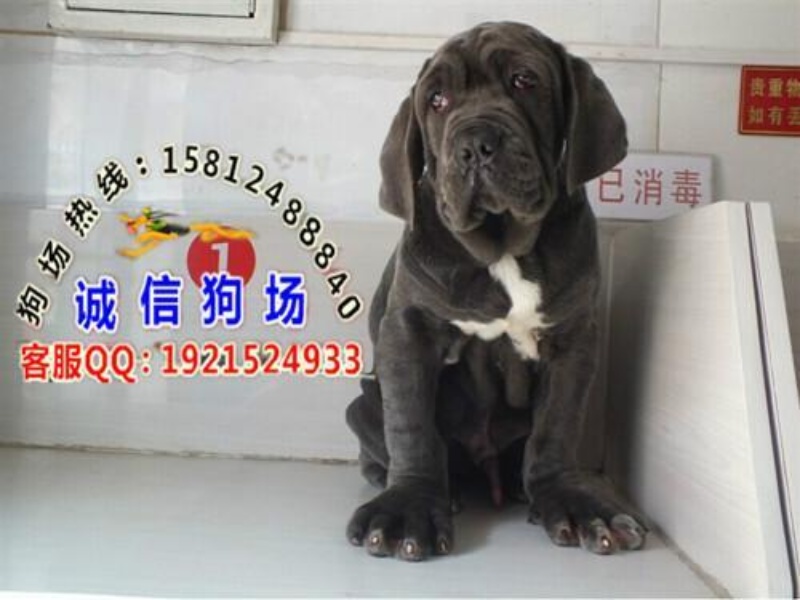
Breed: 253-n000105-Cane_Carso